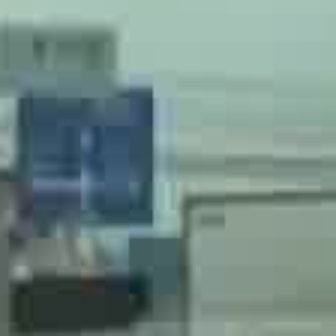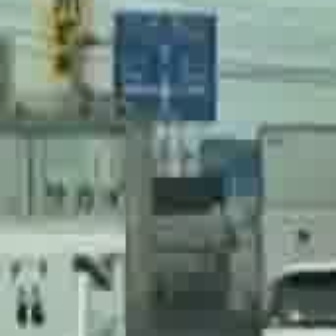
  Please identify the target specified by the bounding box [17,80,143,206] in the first image and locate it in the second image. Return the coordinates in [x_min,y_min,x_max,y_max] format.
Answer: [108,11,212,115]